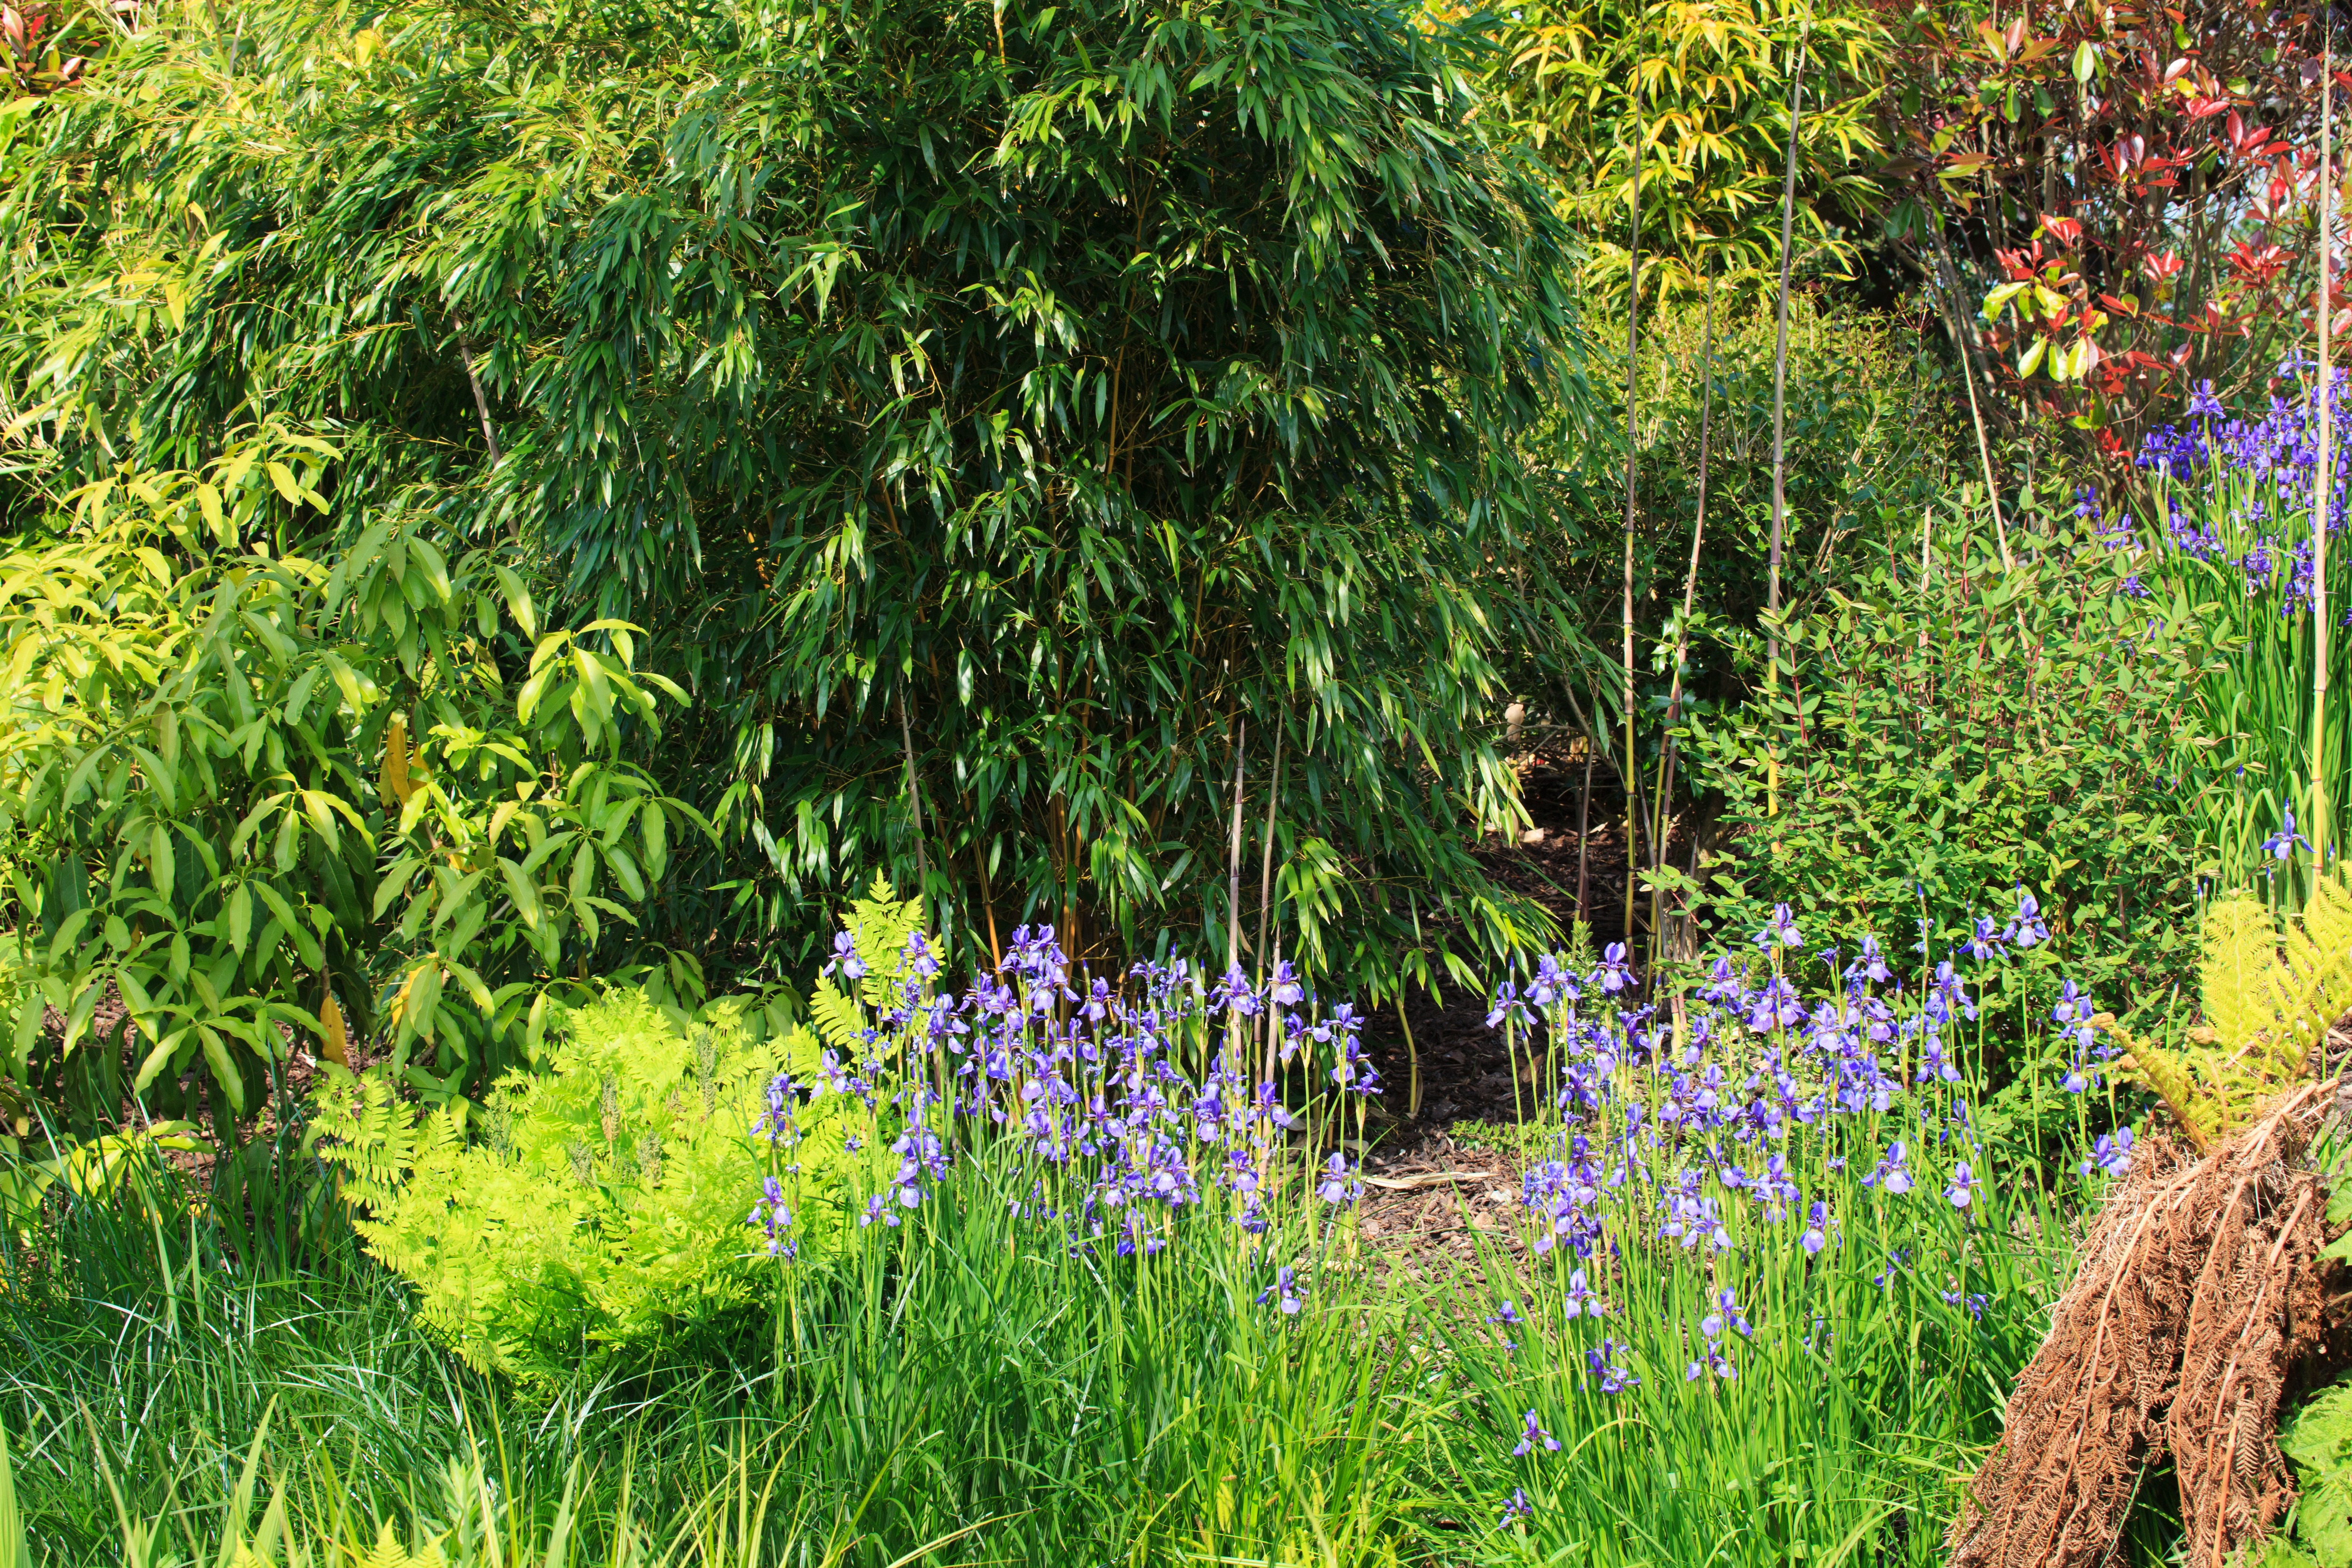
tree, nature, grass, outdoor, plant, wood, lawn, meadow, texture, leaf, flower, floral, foliage, pattern, spring, green, color, fresh, backyard, botany, garden, flora, season, wildflower, leaves, background, vegetation, shrub, wallpaper, botanical garden, woodland, yard, ecosystem